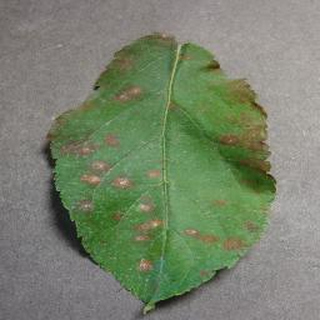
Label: apple_cedar_apple_rust